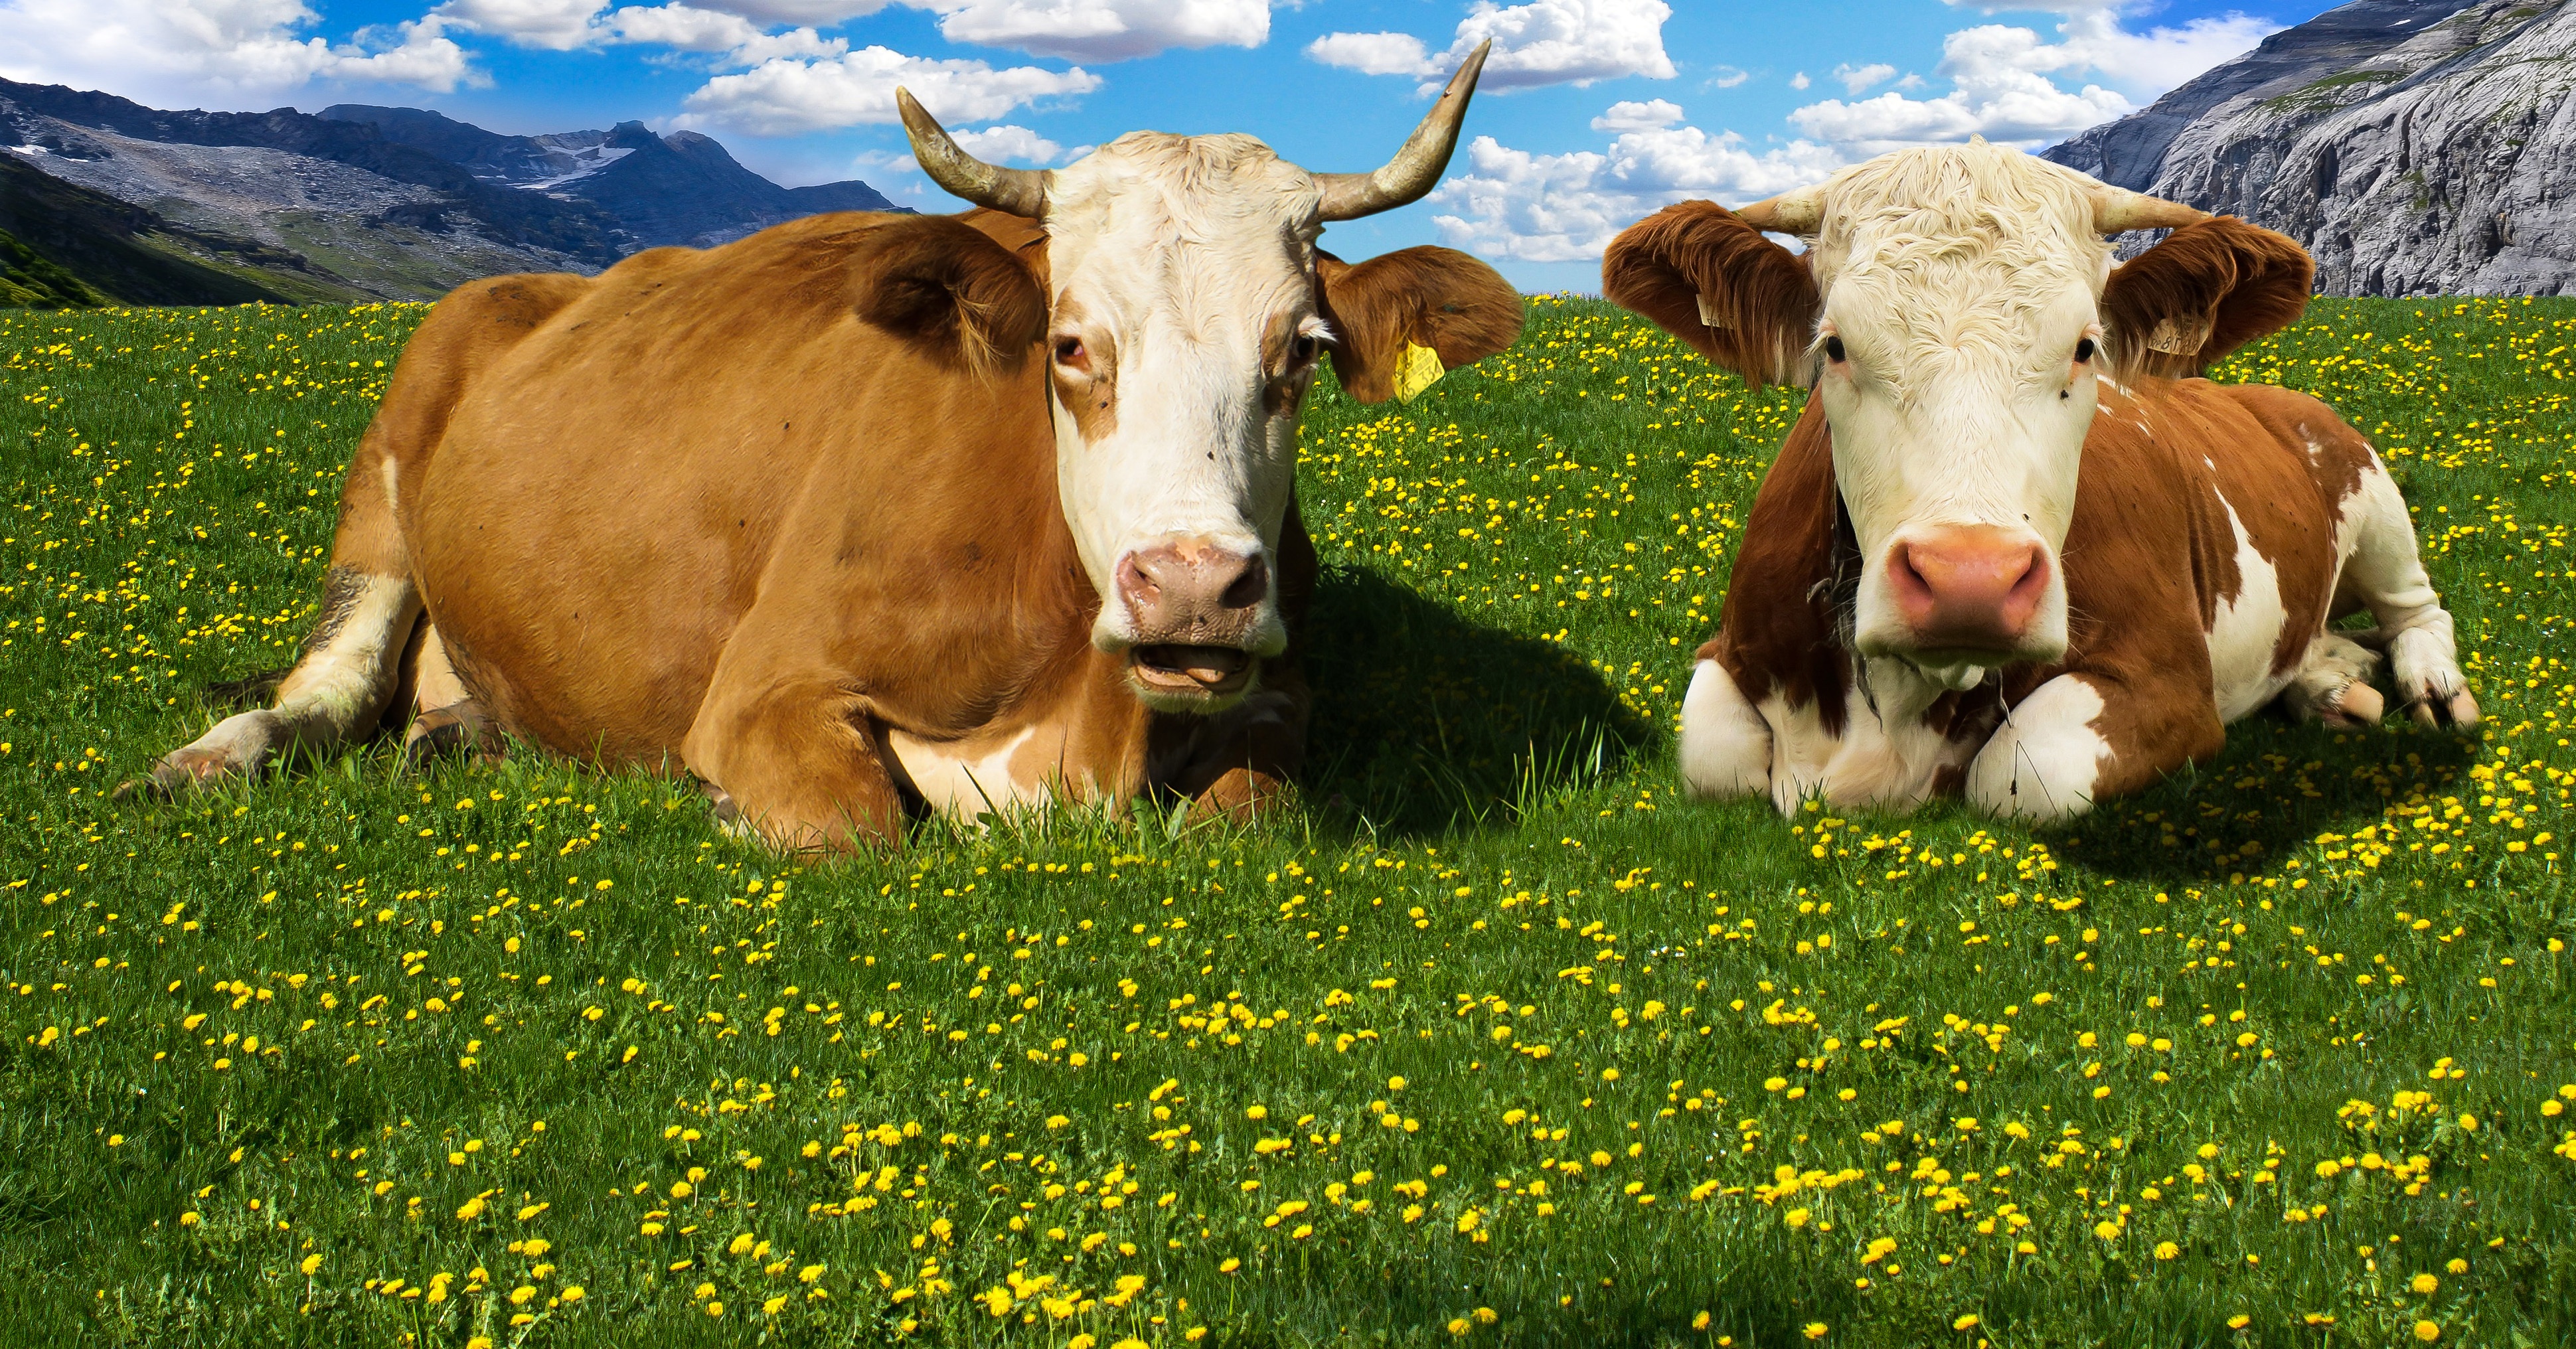
landscape, nature, grass, field, farm, meadow, dandelion, prairie, flower, spring, cow, cattle, herd, pasture, grazing, mammal, alpine, rest, agriculture, close, steak, mountains, grassland, animals, bavaria, break, habitat, horns, alm, ox, rural area, alpine meadow, mountain meadow, spring meadow, dairy cow, dairy cows, mosquitoes, compared to, natural environment, cattle like mammal, cow goat family